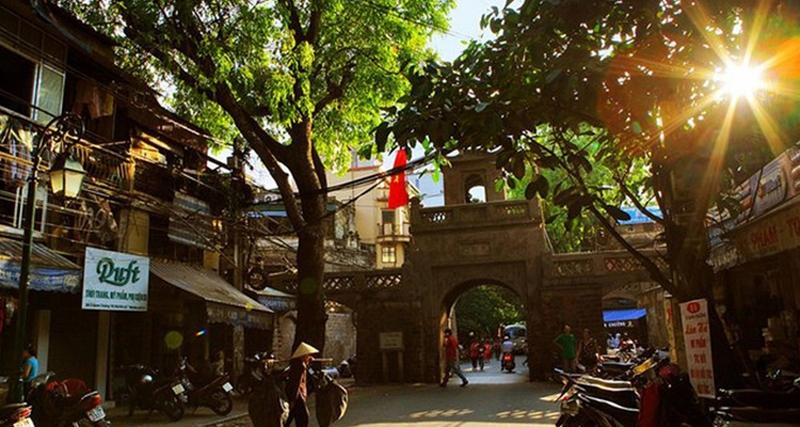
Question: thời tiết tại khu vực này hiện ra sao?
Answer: tại khu vực này trời đang có nắng